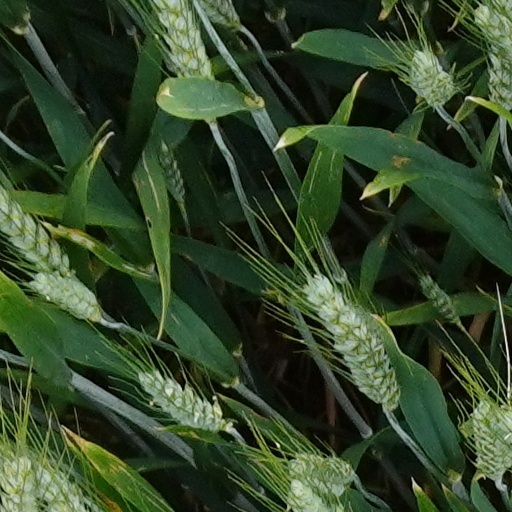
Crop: wheat